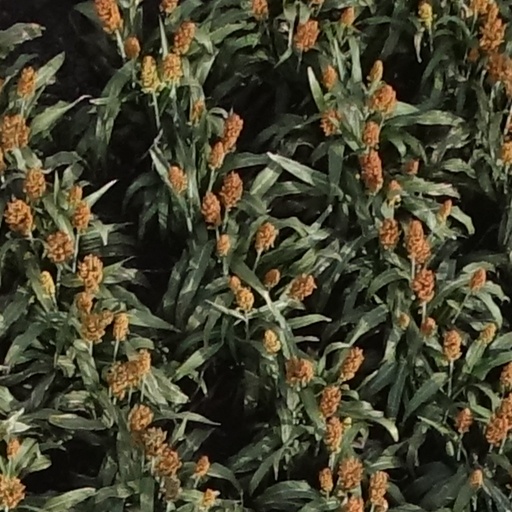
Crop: sorghum